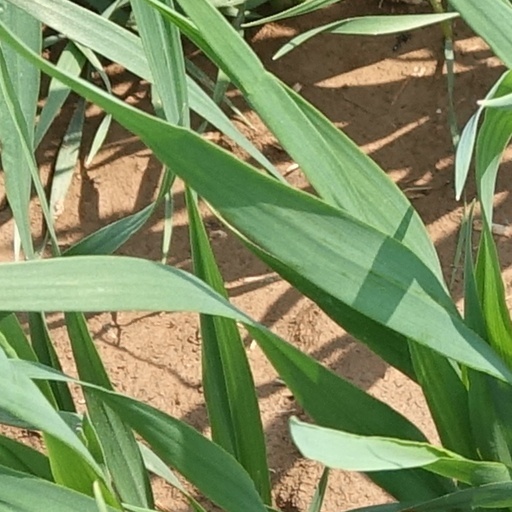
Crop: wheat